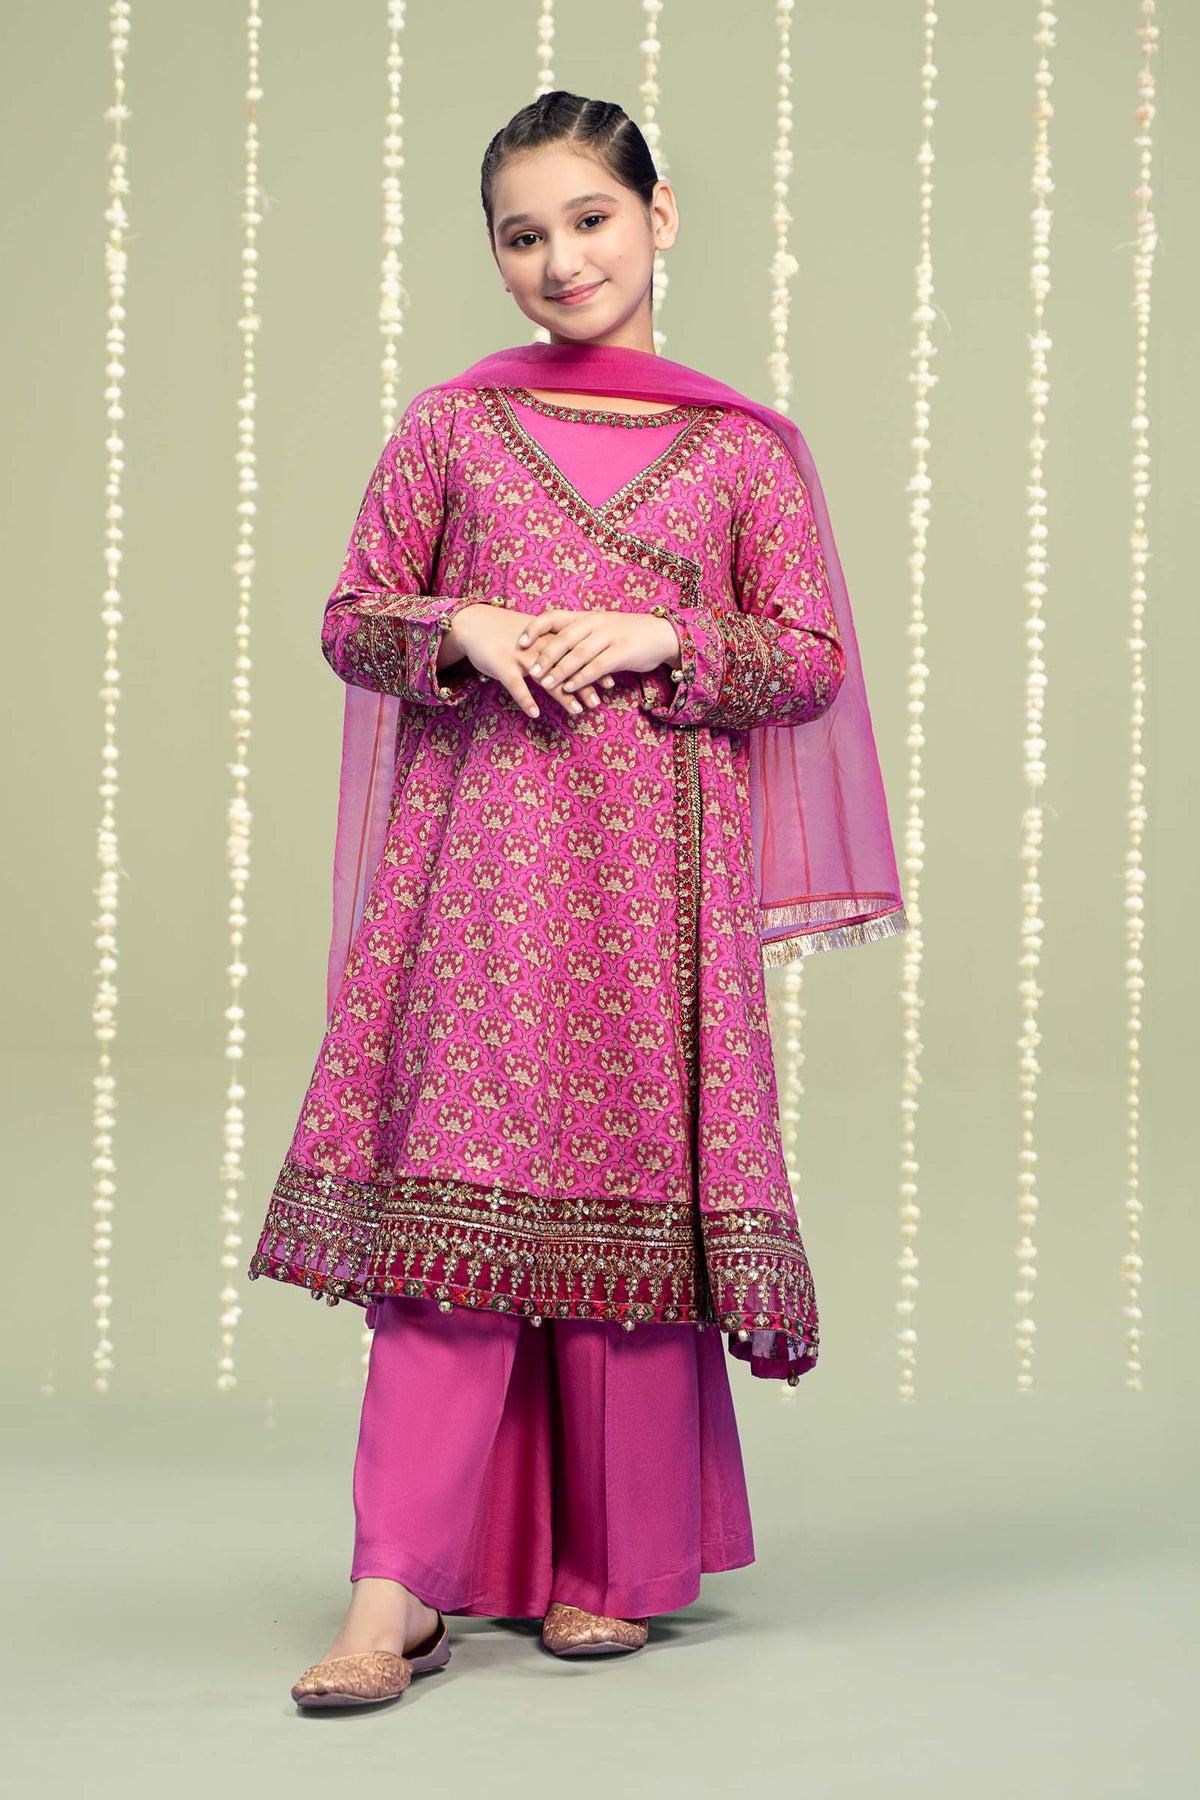
pink karigari three piece suit